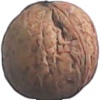
Label: Walnut 1